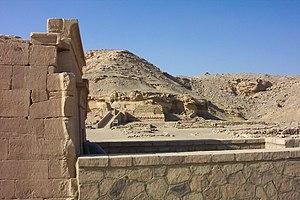
El Kab est le nom arabe de la ville antique de Nekheb, en Égypte. Les Grecs, qui avaient identifié Nekhbet à leur déesse des accouchements Eileithyia, donnèrent à cette ville le nom de Eileithyias polis. Elle se situait entre le Nil et le désert, à l'embouchure du ouâdi Hilal, à 90 km au sud de Thèbes, sur la rive droite du fleuve en face de Hiérakonpolis.